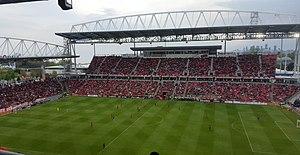
Le BMO Field est un stade de soccer et de football canadien situé à Toronto en Ontario au Canada.